Prince Frederick, Duke of York and Albany

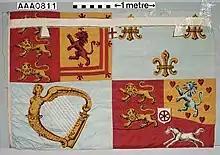
Personal standard

Frederick's experience in the Dutch campaign made a strong impression on him. That campaign, and the Flanders campaign, had demonstrated the numerous weaknesses of the British army after years of neglect. Frederick as Commander-in-Chief of the British army carried through a massive programme of reform. He was the person most responsible for the reforms that created the force which served in the Peninsular War. He was also in charge of the preparations against Napoleon's planned invasion of the United Kingdom in 1803. In the opinion of Sir John Fortescue, Frederick did "more for the army than any one man has done for it in the whole of its history".